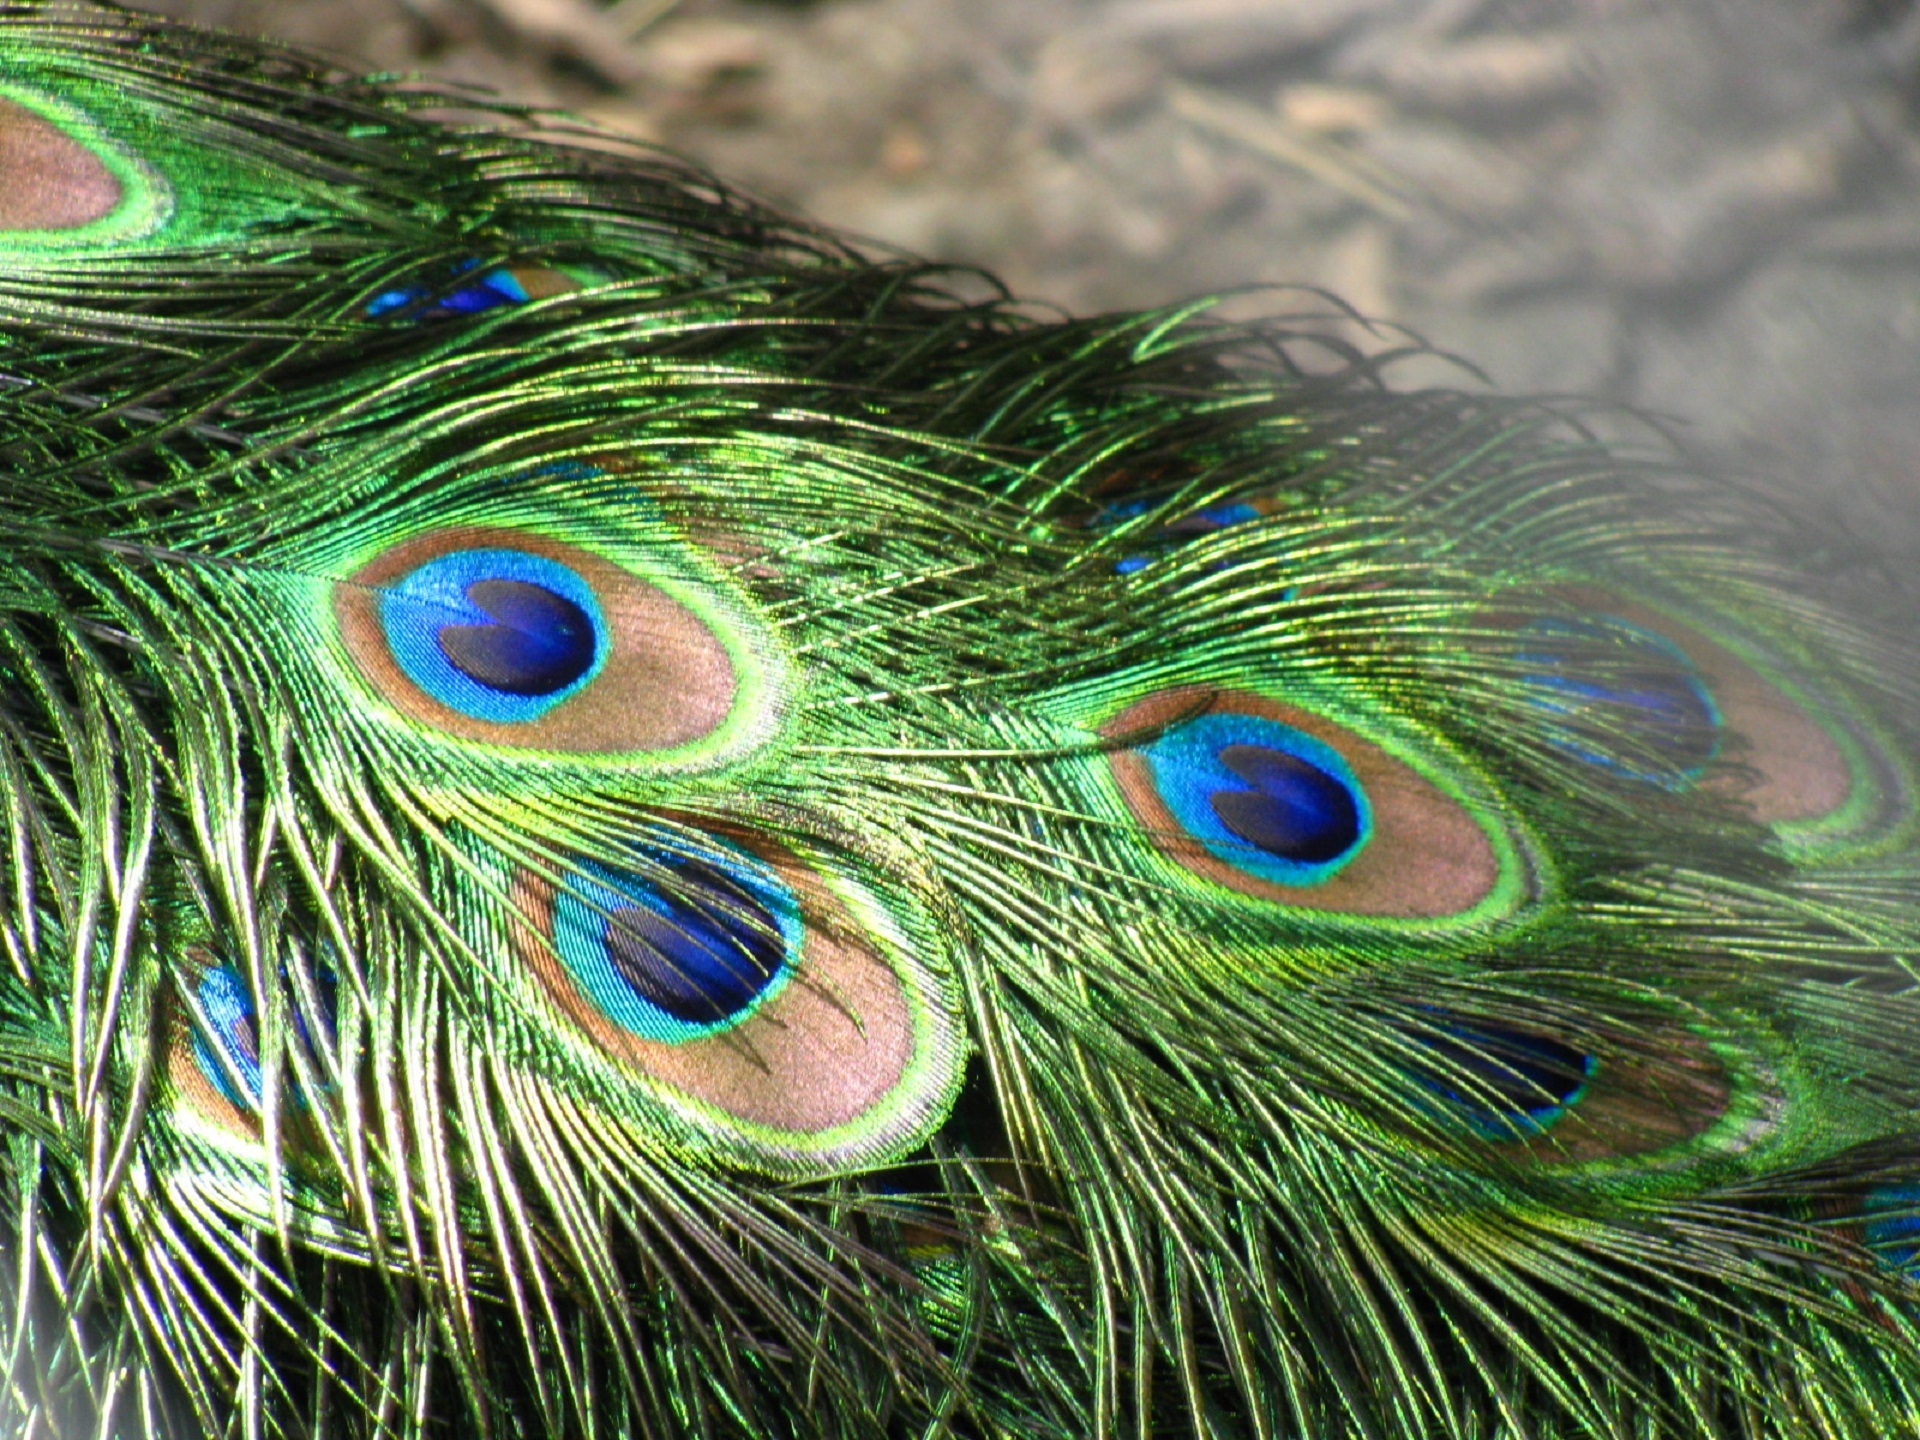
bird, wing, decoration, pattern, green, beak, blue, colorful, feather, fauna, material, peacock, plumage, close up, turquoise, feathers, tail, vertebrate, ornamental, peafowl, vibrant, iridescent, fashion accessory